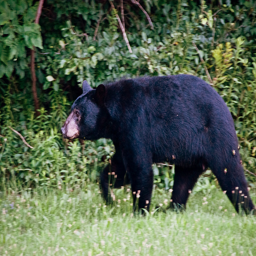
A large black bear walking in the grass
A black bear in grassy area with trees in the background.
A black bear walking in the grass near brush.
A black bear is walking near a forest.
A bear that is walking in the grass.